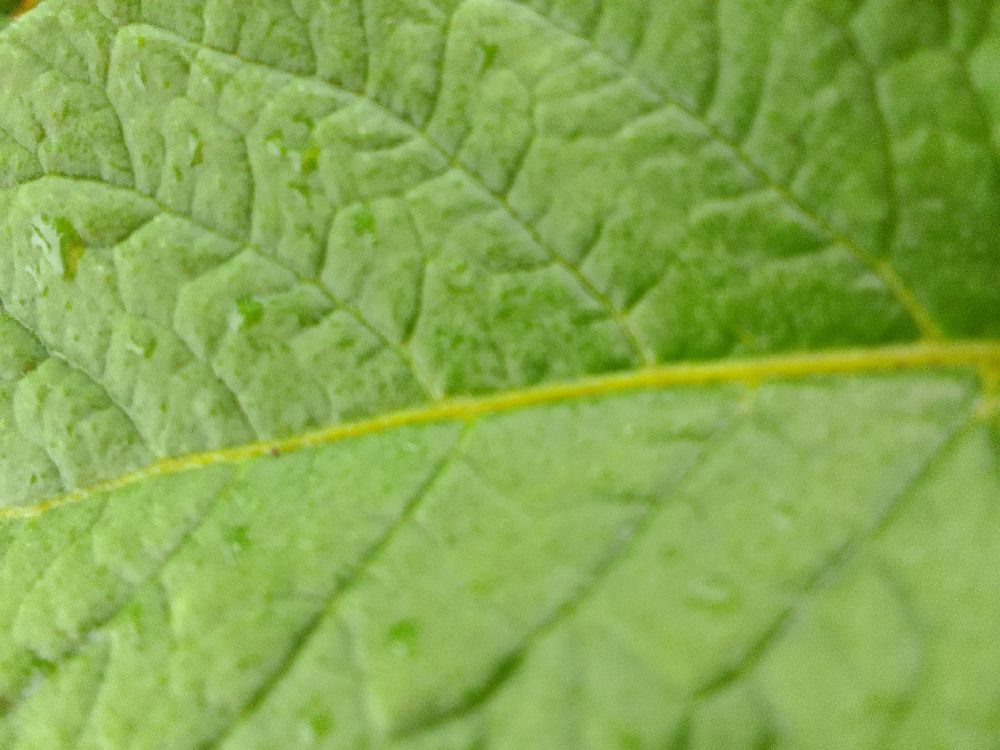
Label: Healthy